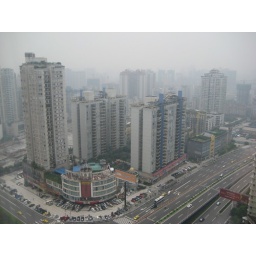
The View out of my 26th floor window in Chongqing